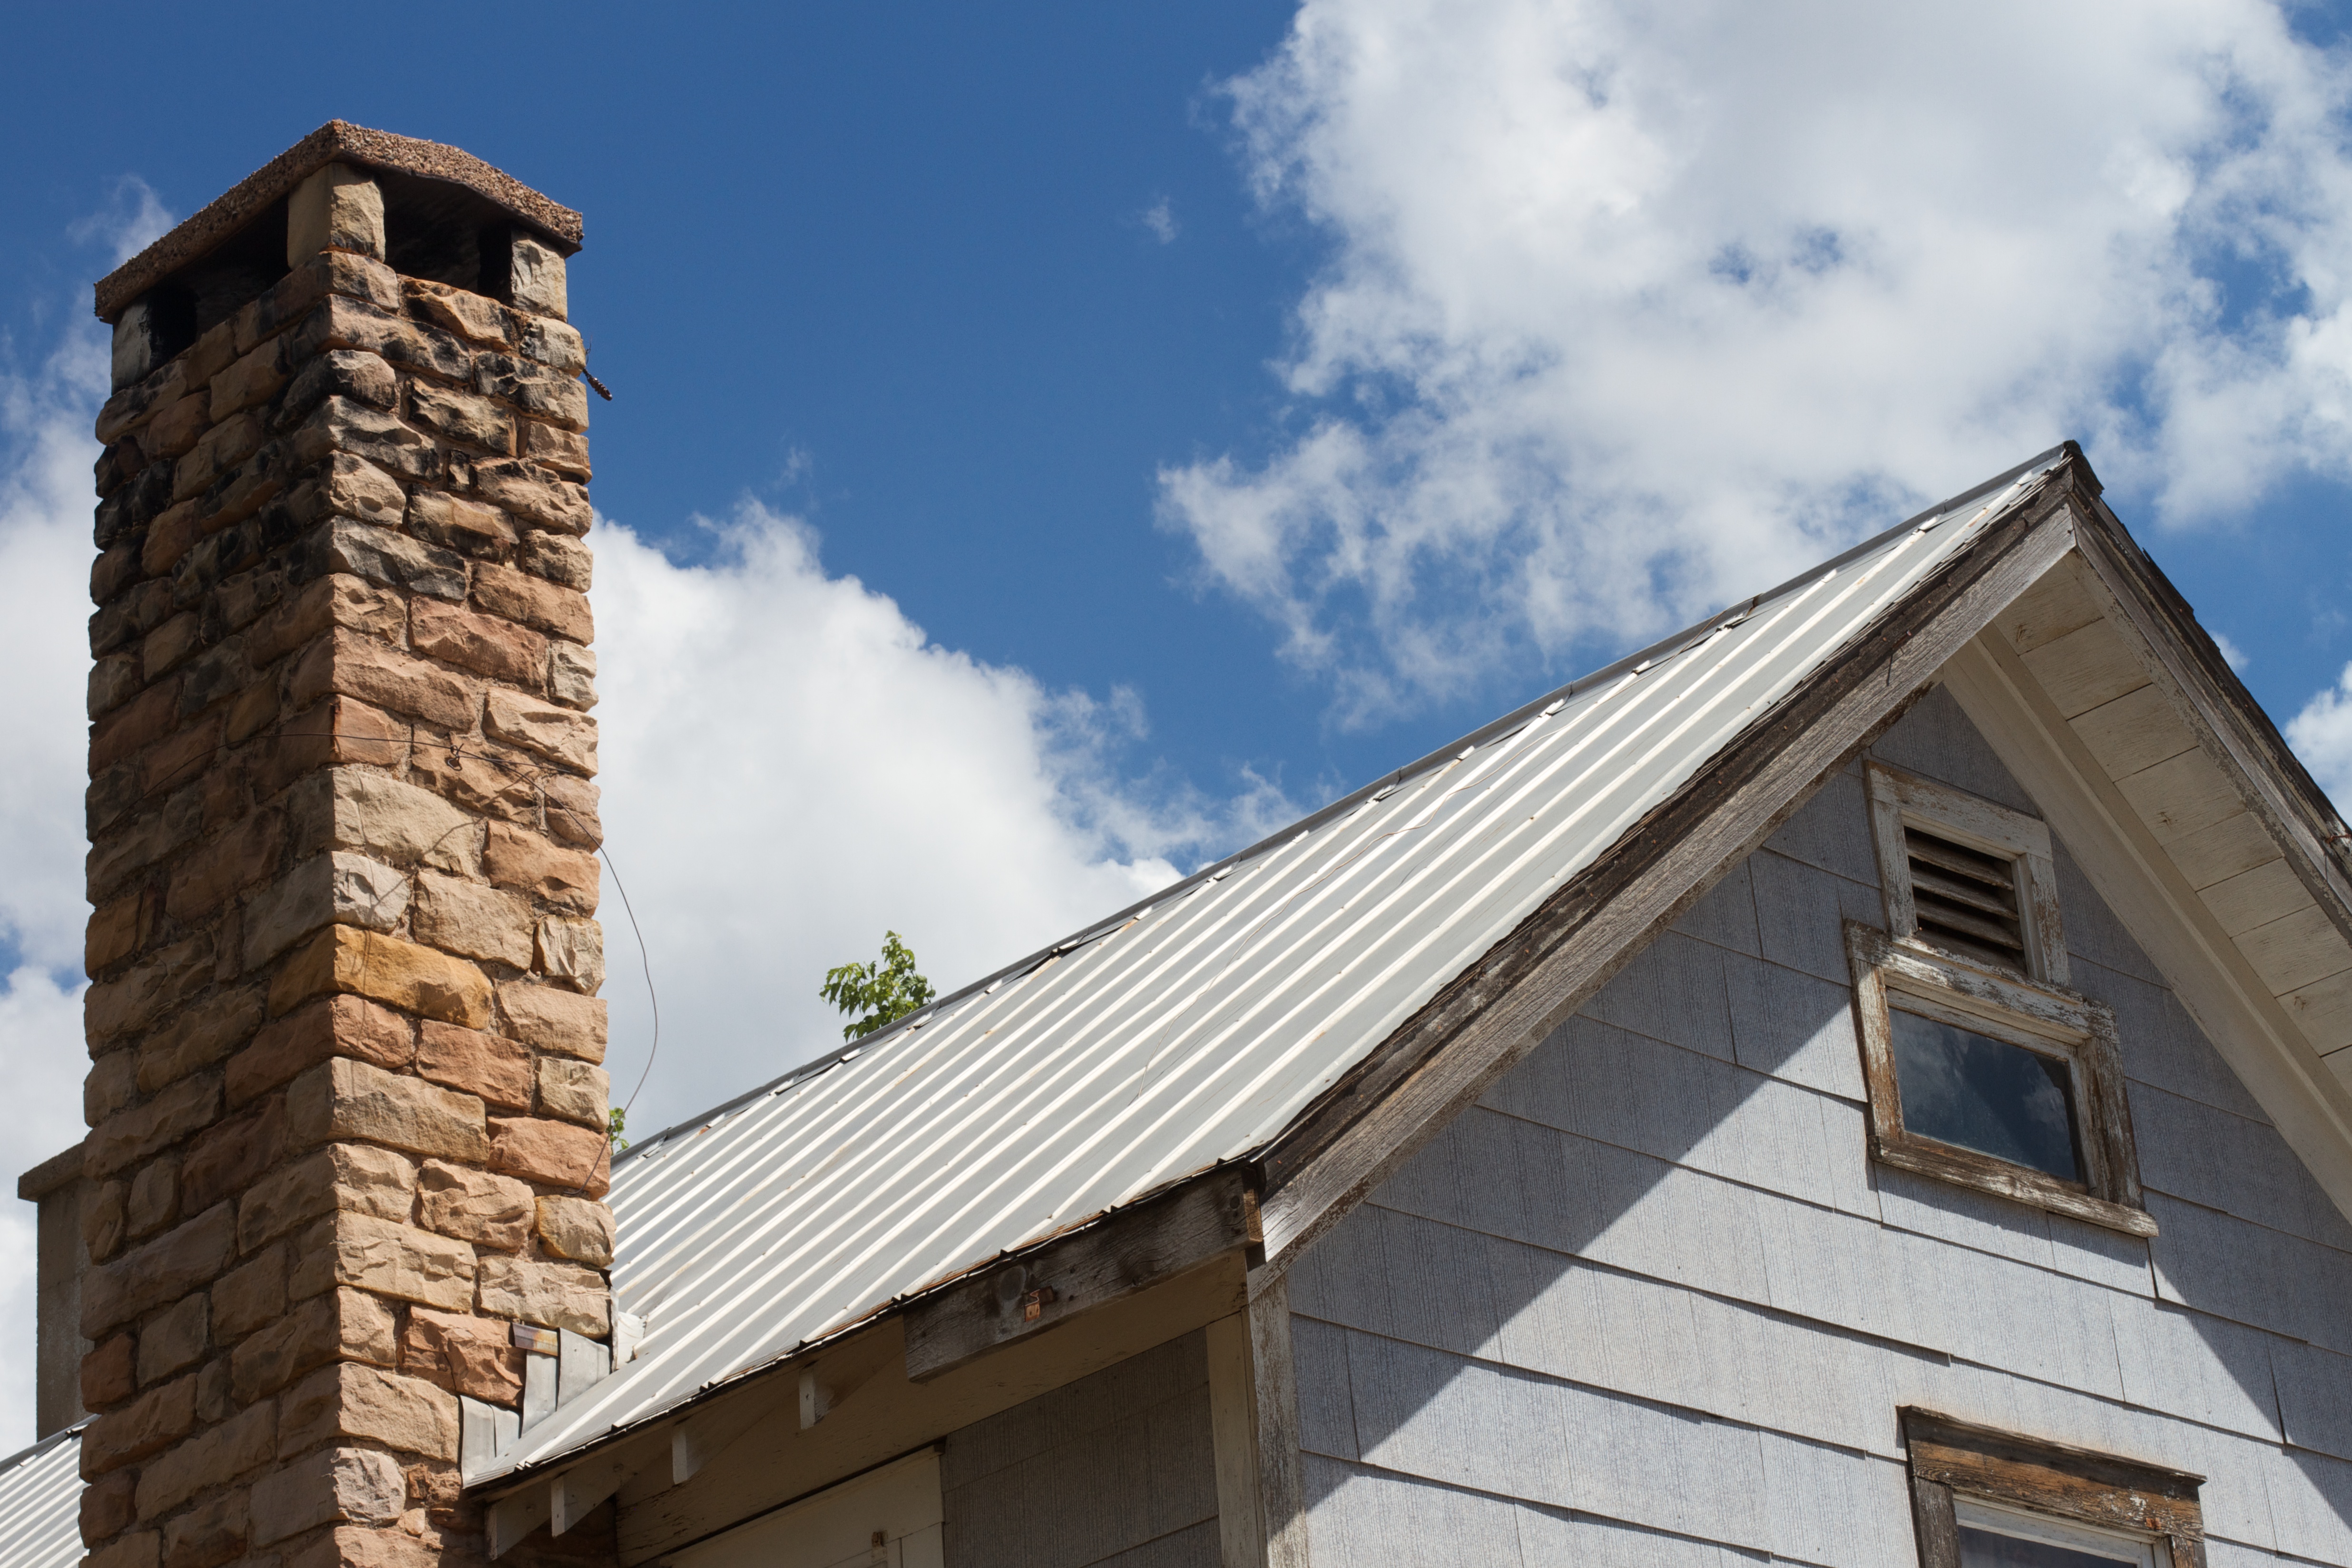
architecture, wood, house, roof, home, facade, material, siding, outdoor structure